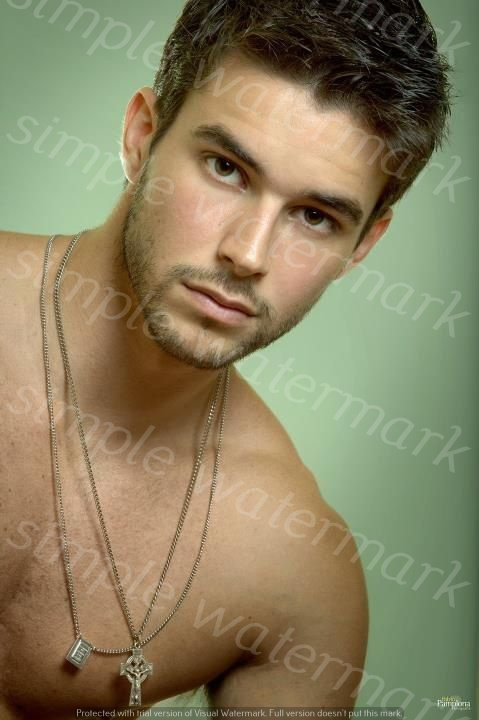
Label: Watermark